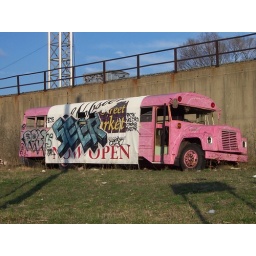
Graffiti on the side of a tarp covering a pink bus in Dayton, Ohio.